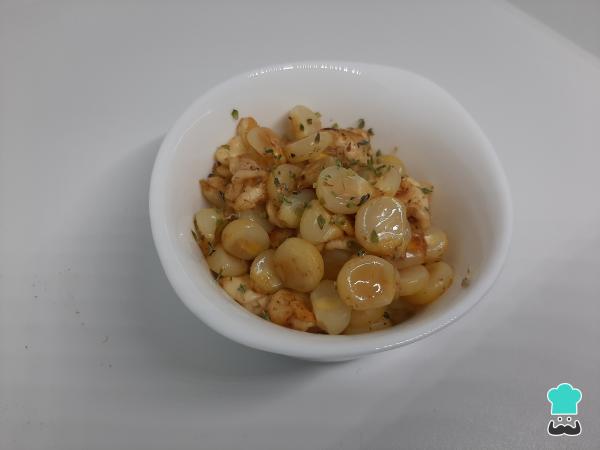
Agrega el queso, el orégano, el comino y salpimienta. ¡Sirve este plato caliente y a disfrutar!Y si además, quieres aprender a cocinar una deliciosa tarta de choclo, en este artículo te explicamos todos los pasos que debes seguir.